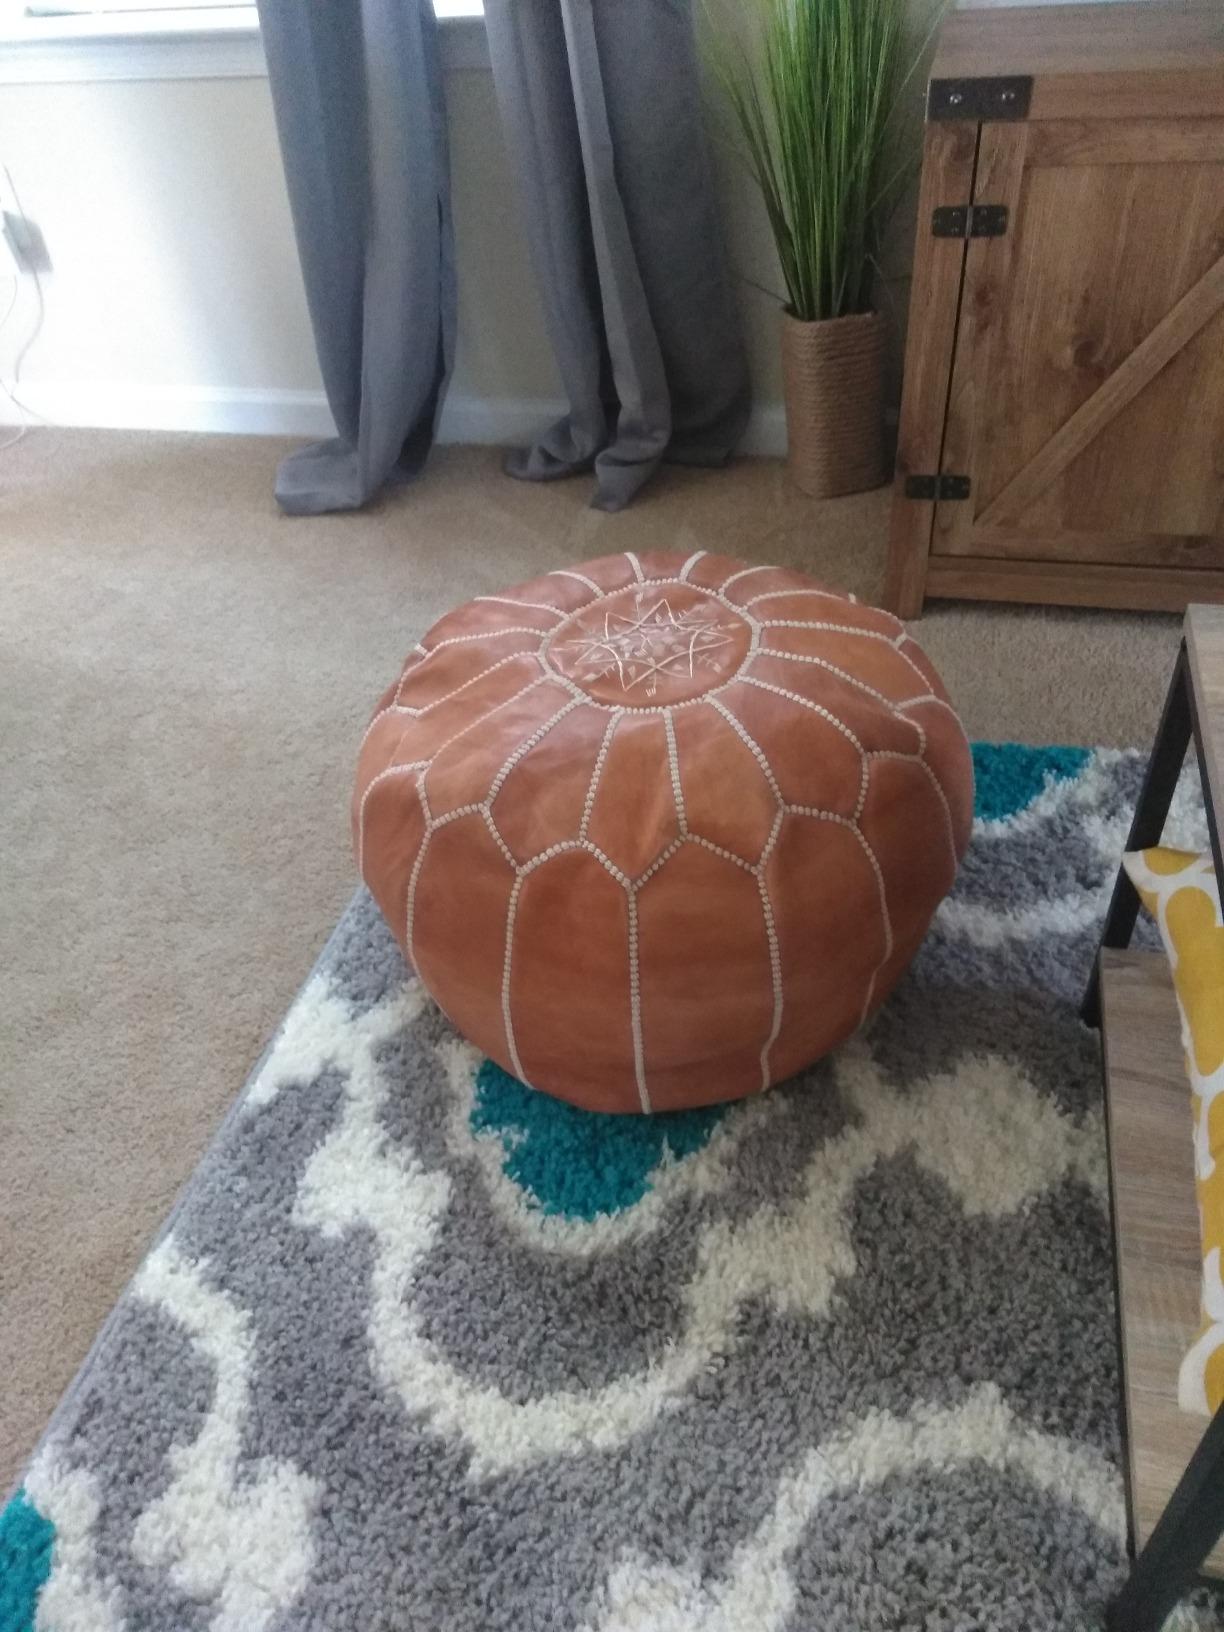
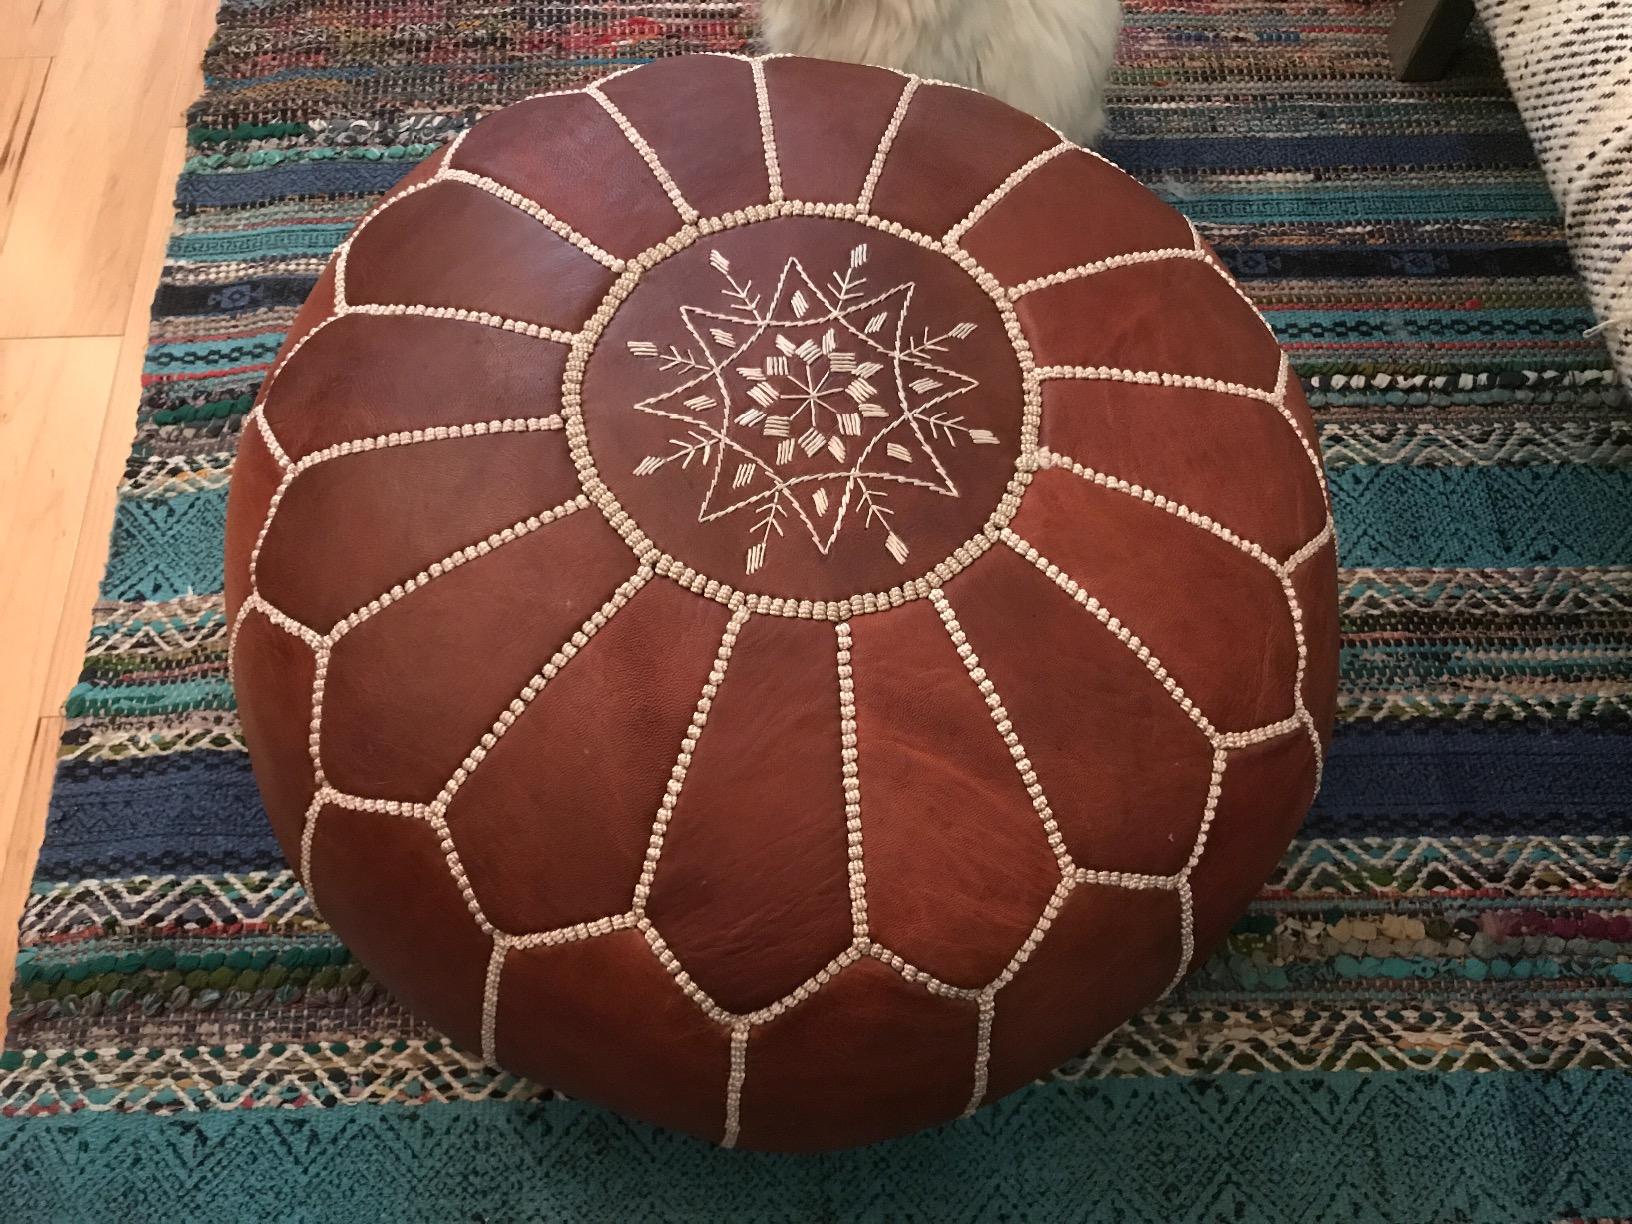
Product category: stool
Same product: yes